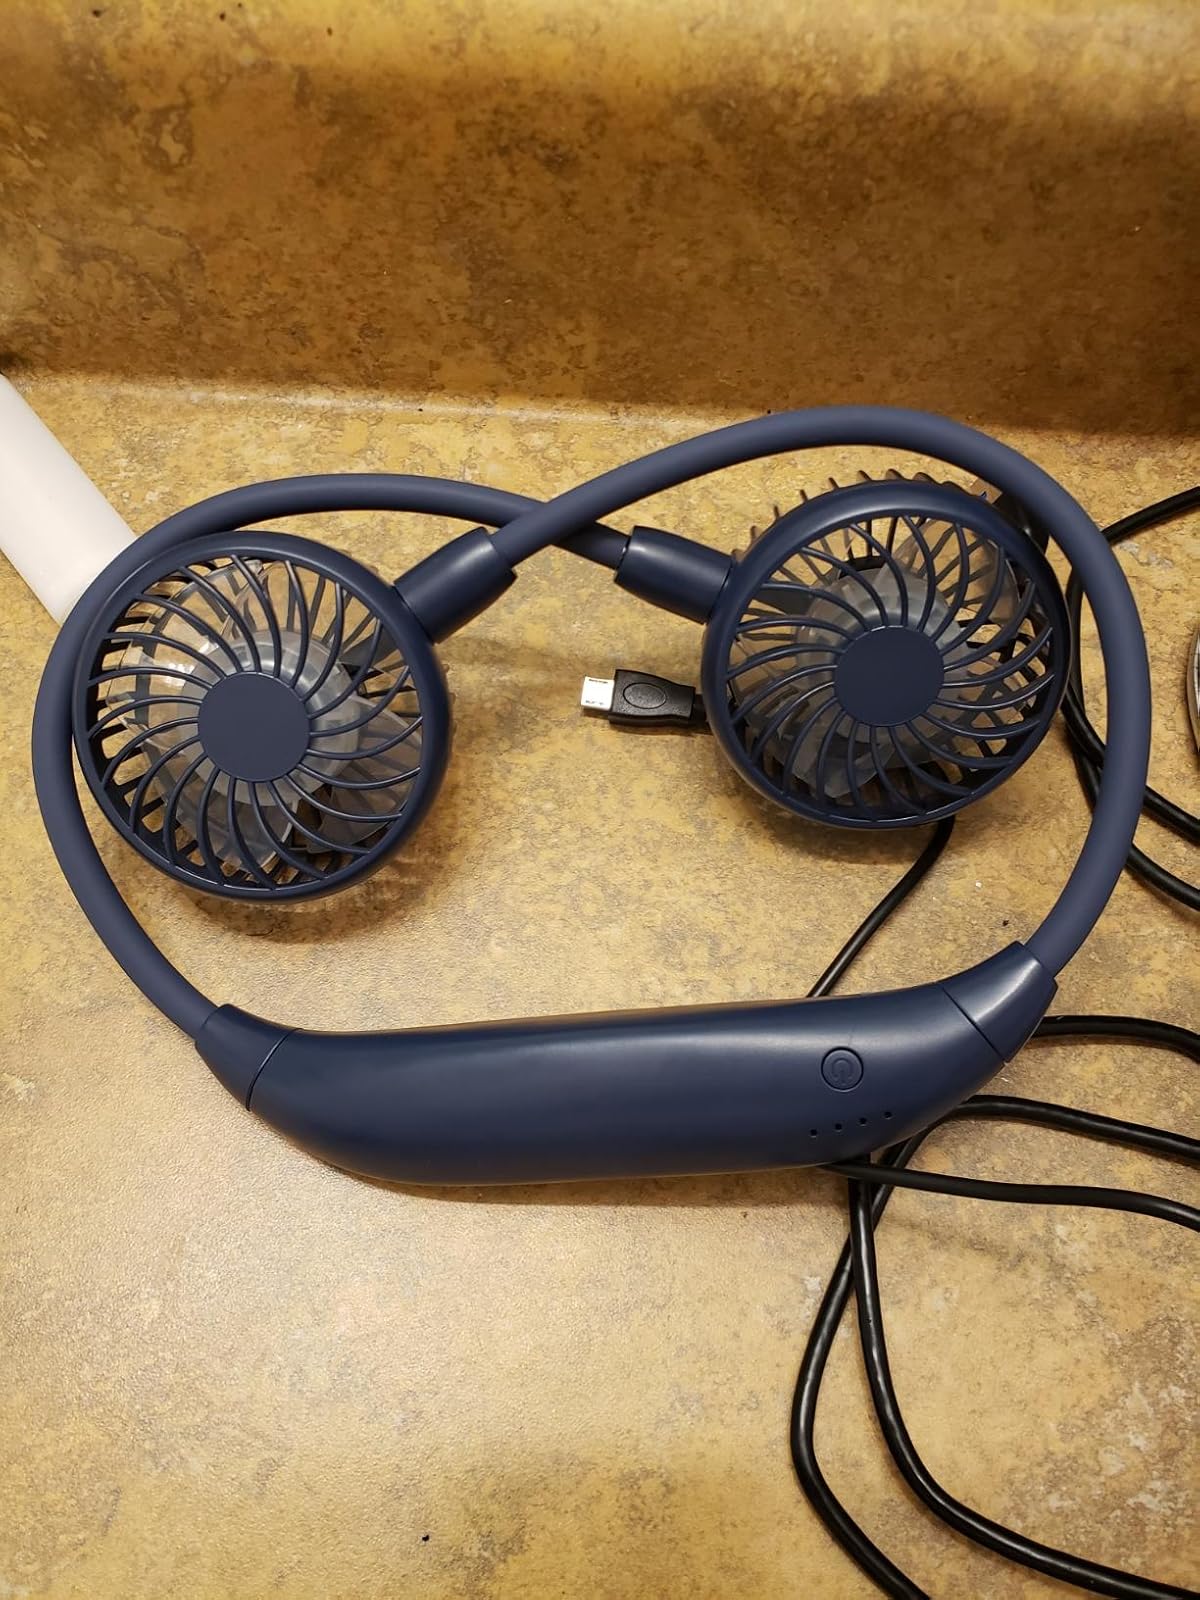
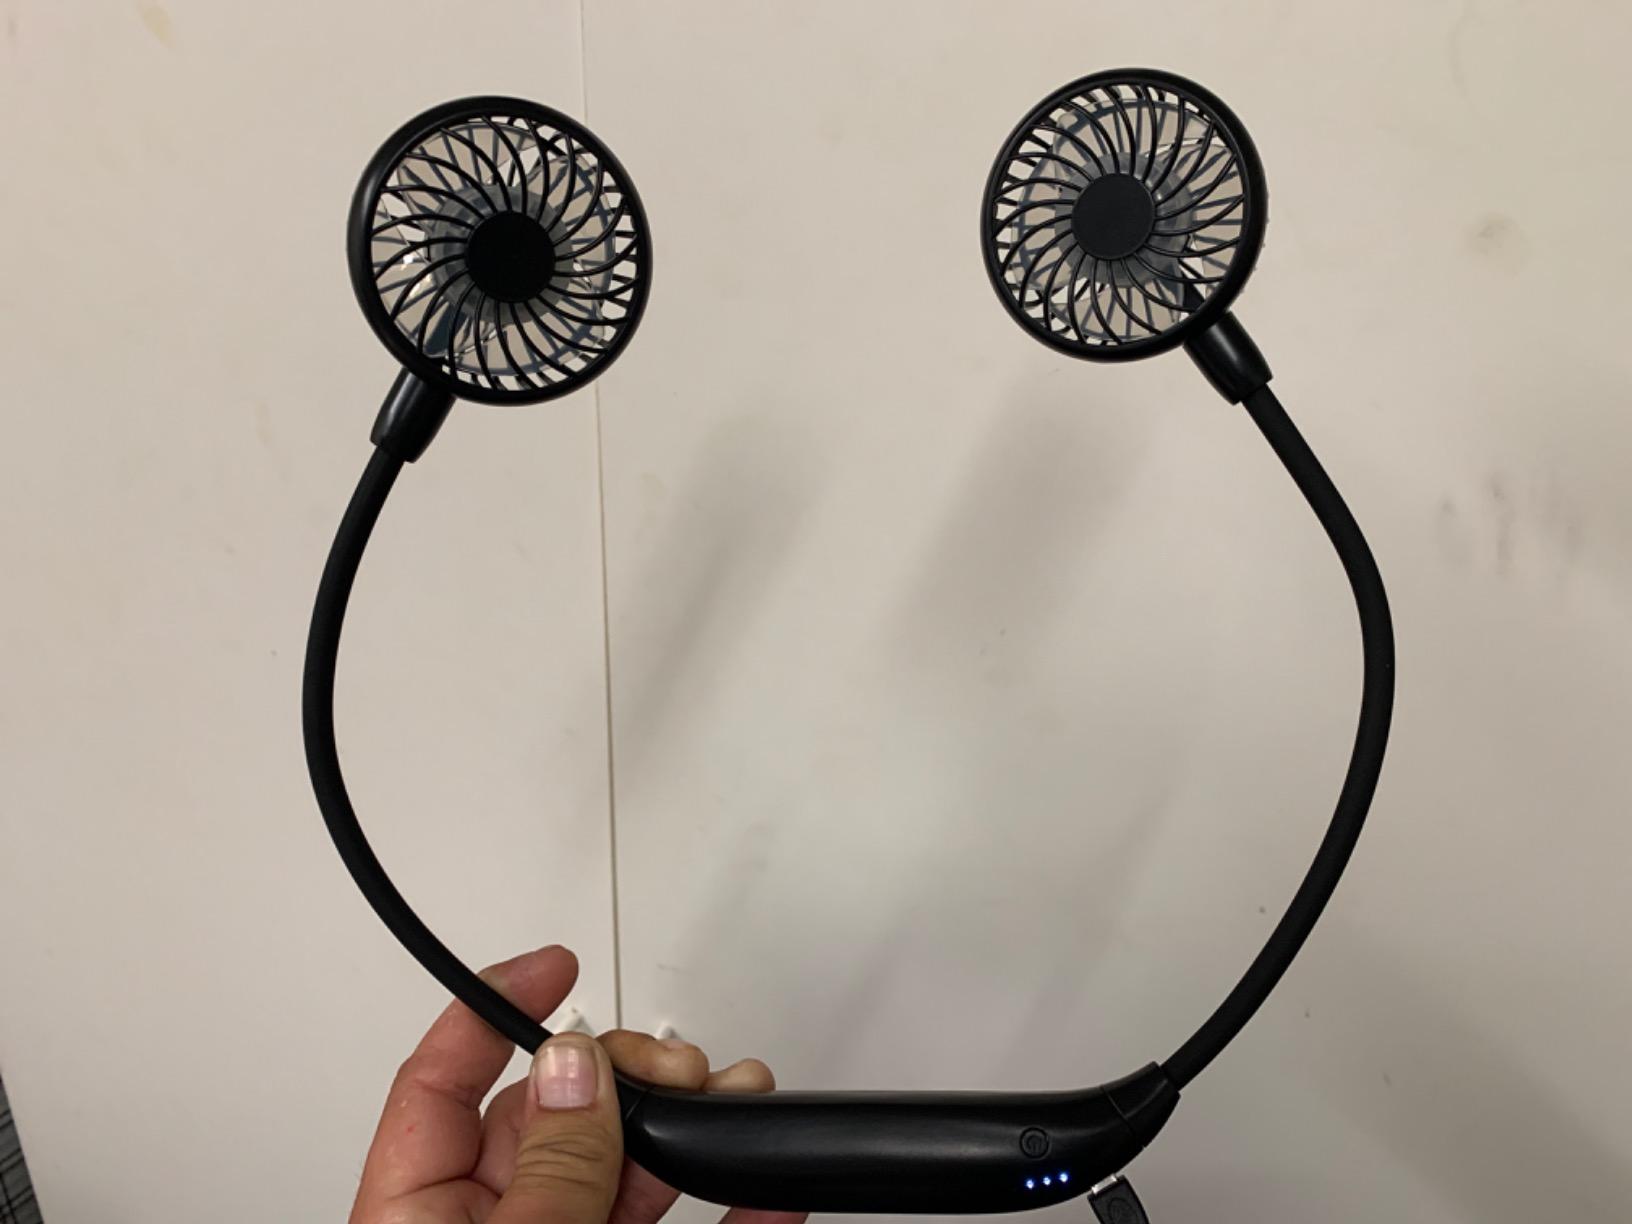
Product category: fan
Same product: no